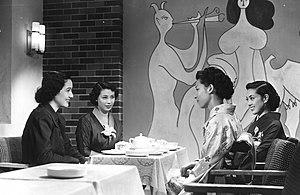
Chikage Awashima est une actrice japonaise, née le 24 février 1924 à Tokyo et morte le 16 février 2012.
Été précoce est un film japonais réalisé par Yasujirō Ozu, sorti en 1951.
Kuniko Igawa, nom de scène de Toshiko Nonaka, est une actrice japonaise née le 15 octobre 1923 et morte le 4 octobre 2012. Dans les années 1940, son nom de scène est Toshiko Kōno.